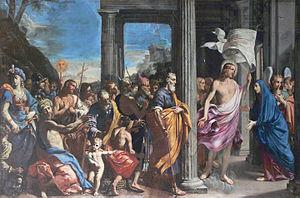
La Chartreuse Saint-Jérôme de Casara est un ancien monastère chartreux, situé juste à l'extérieur des murs de la ville, près du Stadio Renato Dall'Ara, au pied du Monte della Guardia et du sanctuaire de la Madonna di San Luca, à Bologne, aujourd'hui en Émilie-Romagne, dans les États pontificaux de sa fondation à sa fermeture.